Jost Winteler

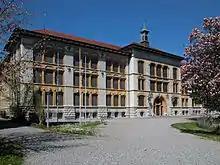
The Alte Kantonsschule Aarau, as seen in 2005.

Winteler married Pauline "Rosa" (née Eckart) (25 August 1845 - 1 November 1906) on 16 November 1871. Together, they had seven children: Anna (1872-1944), Jost Fridolin "Fritz" (1873-1953), Rosa (1875-1962), Marie (24 April 1877 - 24 September 1957), Mathias (1878-1934), Julius "Jost Jr." (d. 1 November 1906), and Paul (1882-1952).